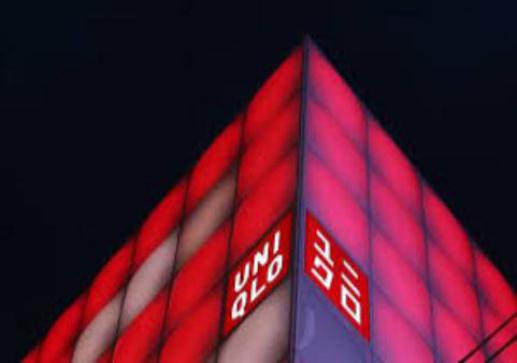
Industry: Clothes